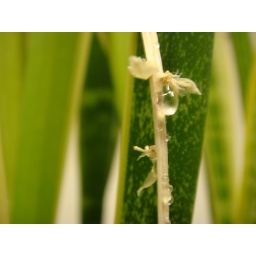
The Sanseveria plant on my desk in the office, Amstelveen, Netherlands